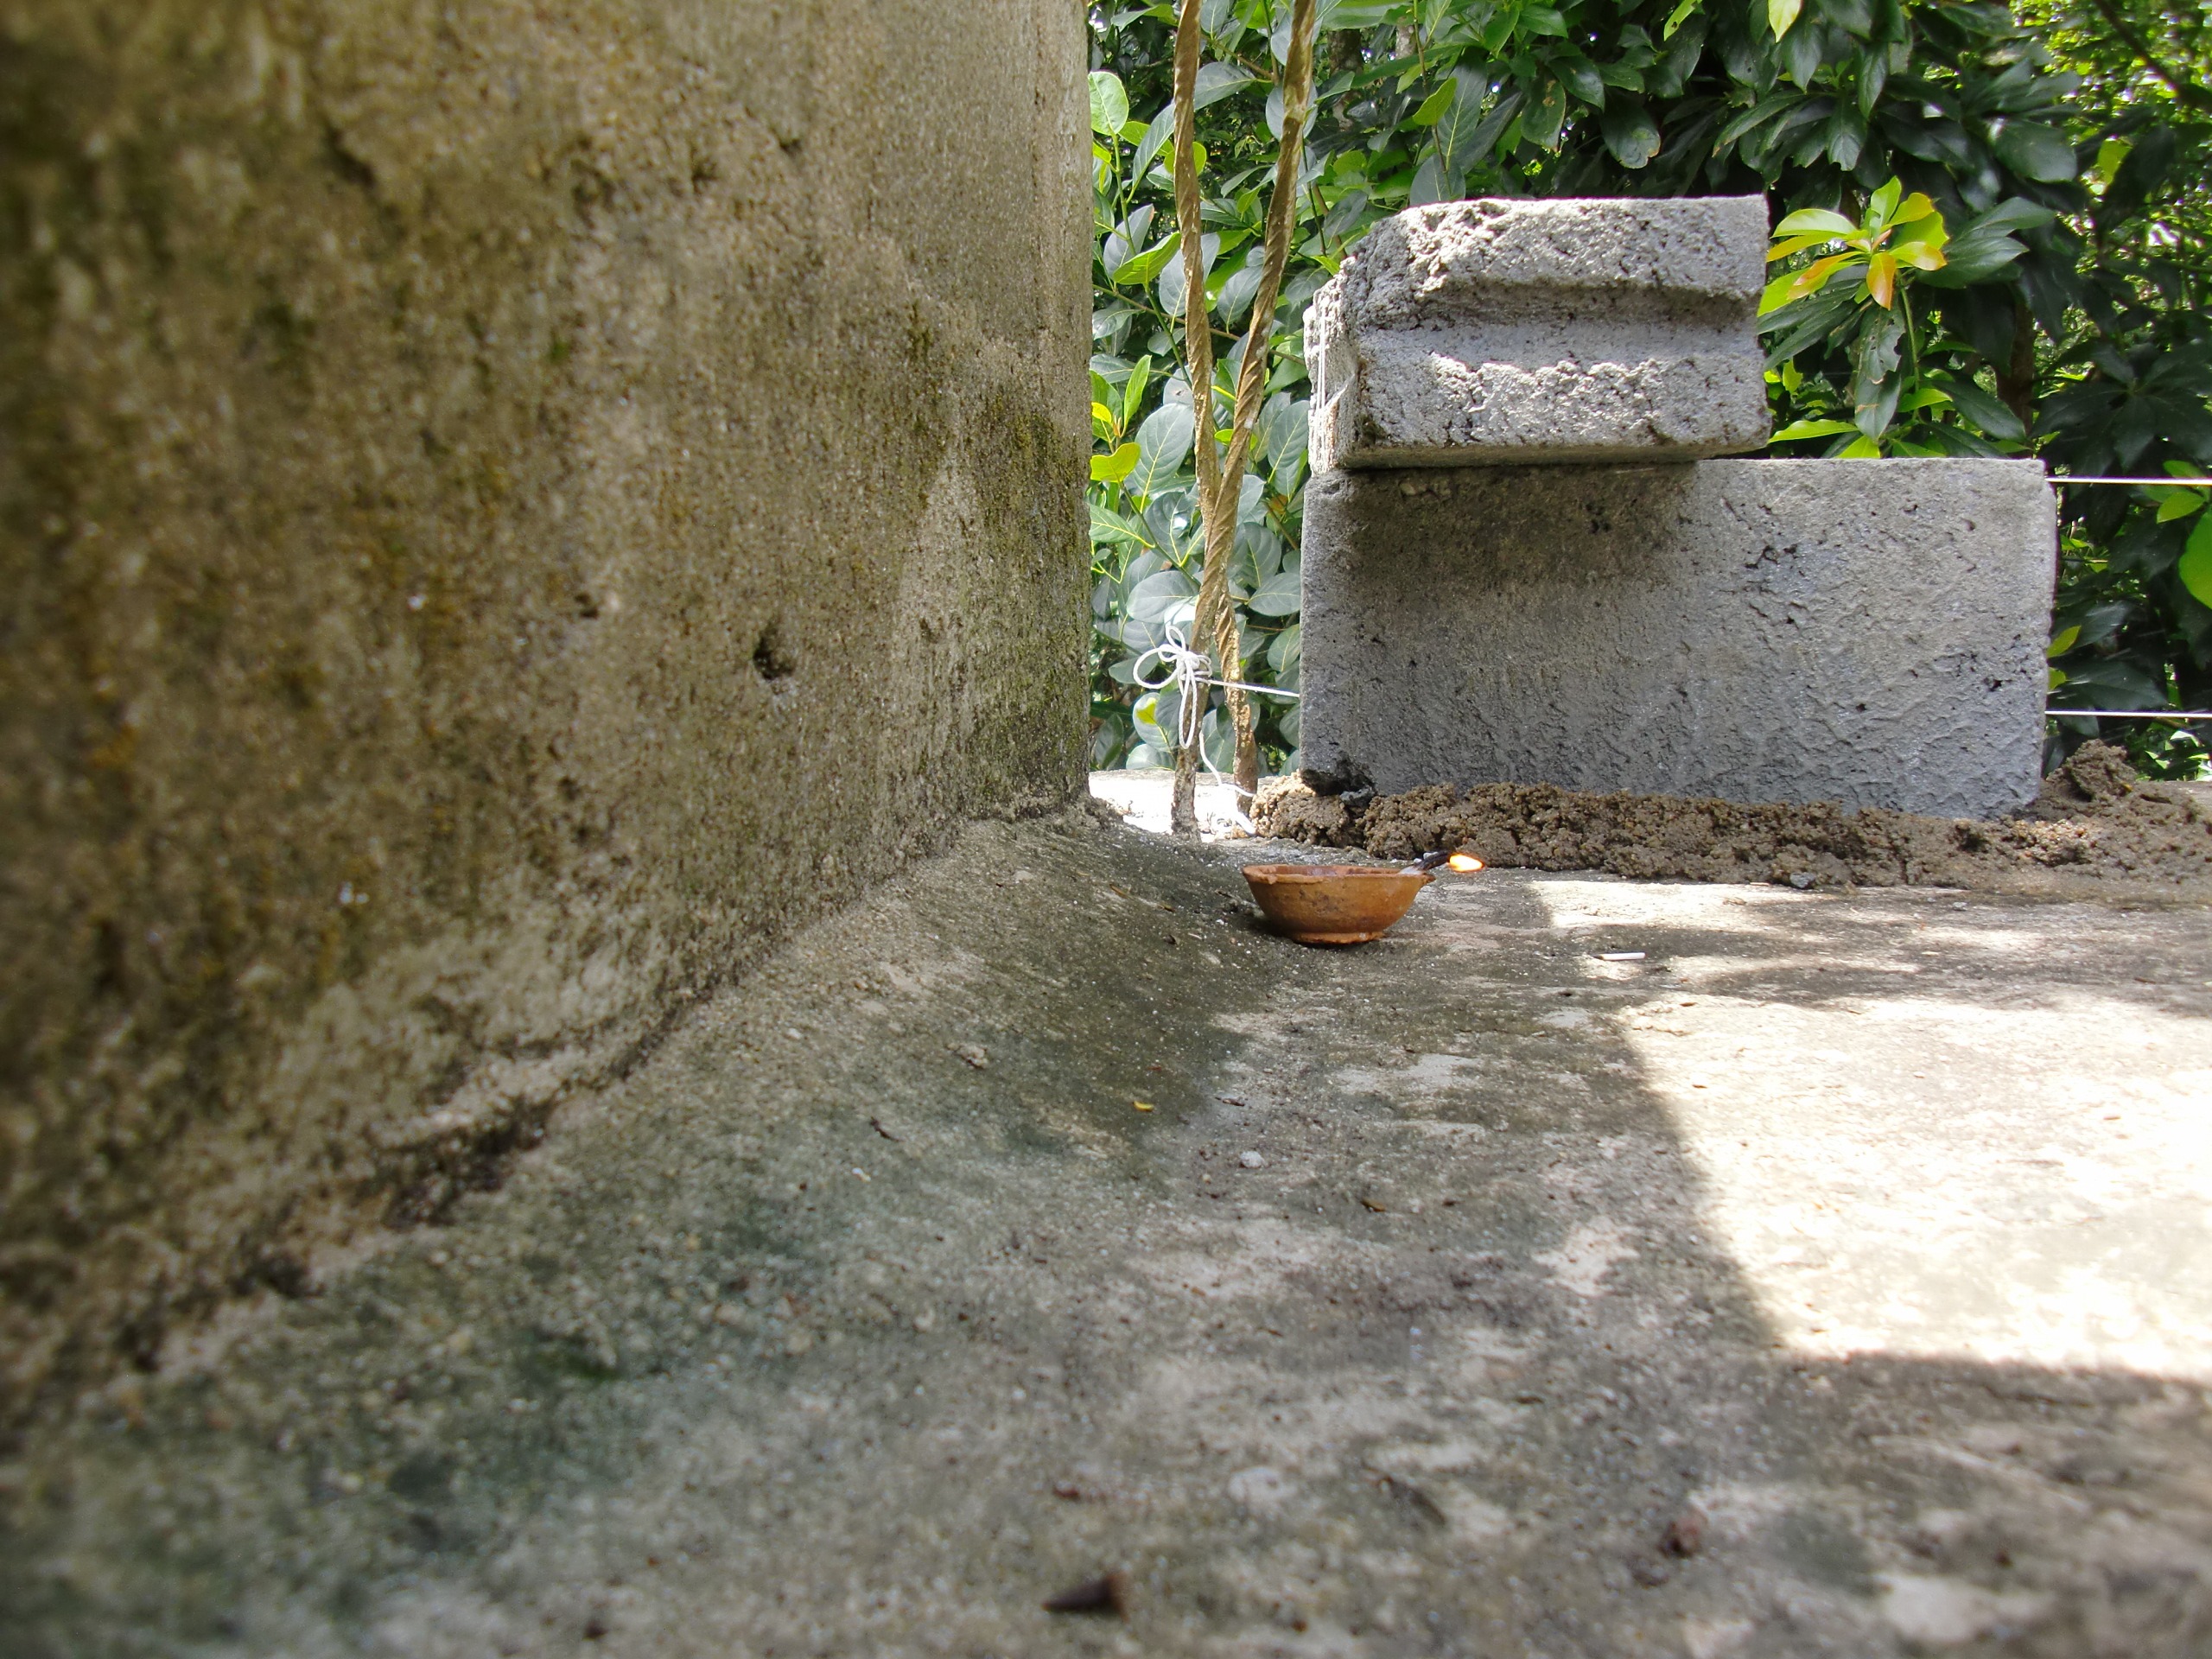
rock, sidewalk, wall, flame, design, leading lines, road surface, ancient history, fire lamp